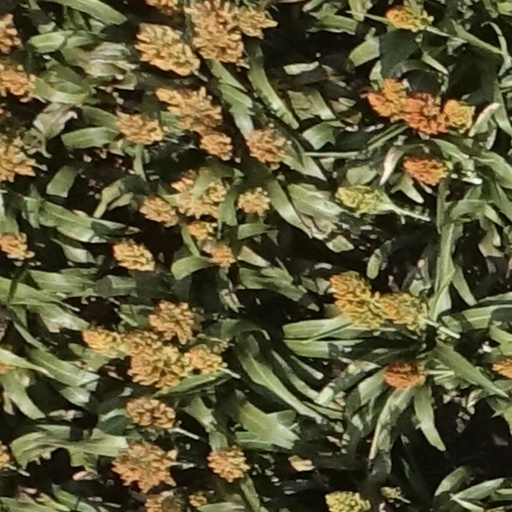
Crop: sorghum